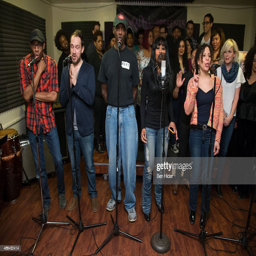
a general view of performance .